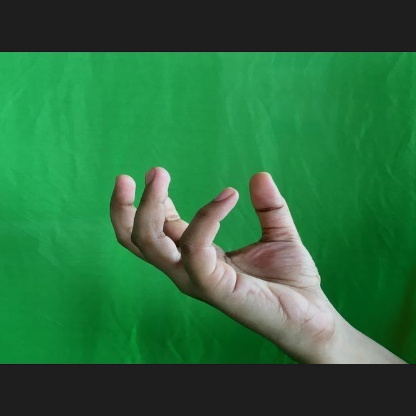
Mudra: Padmakosha